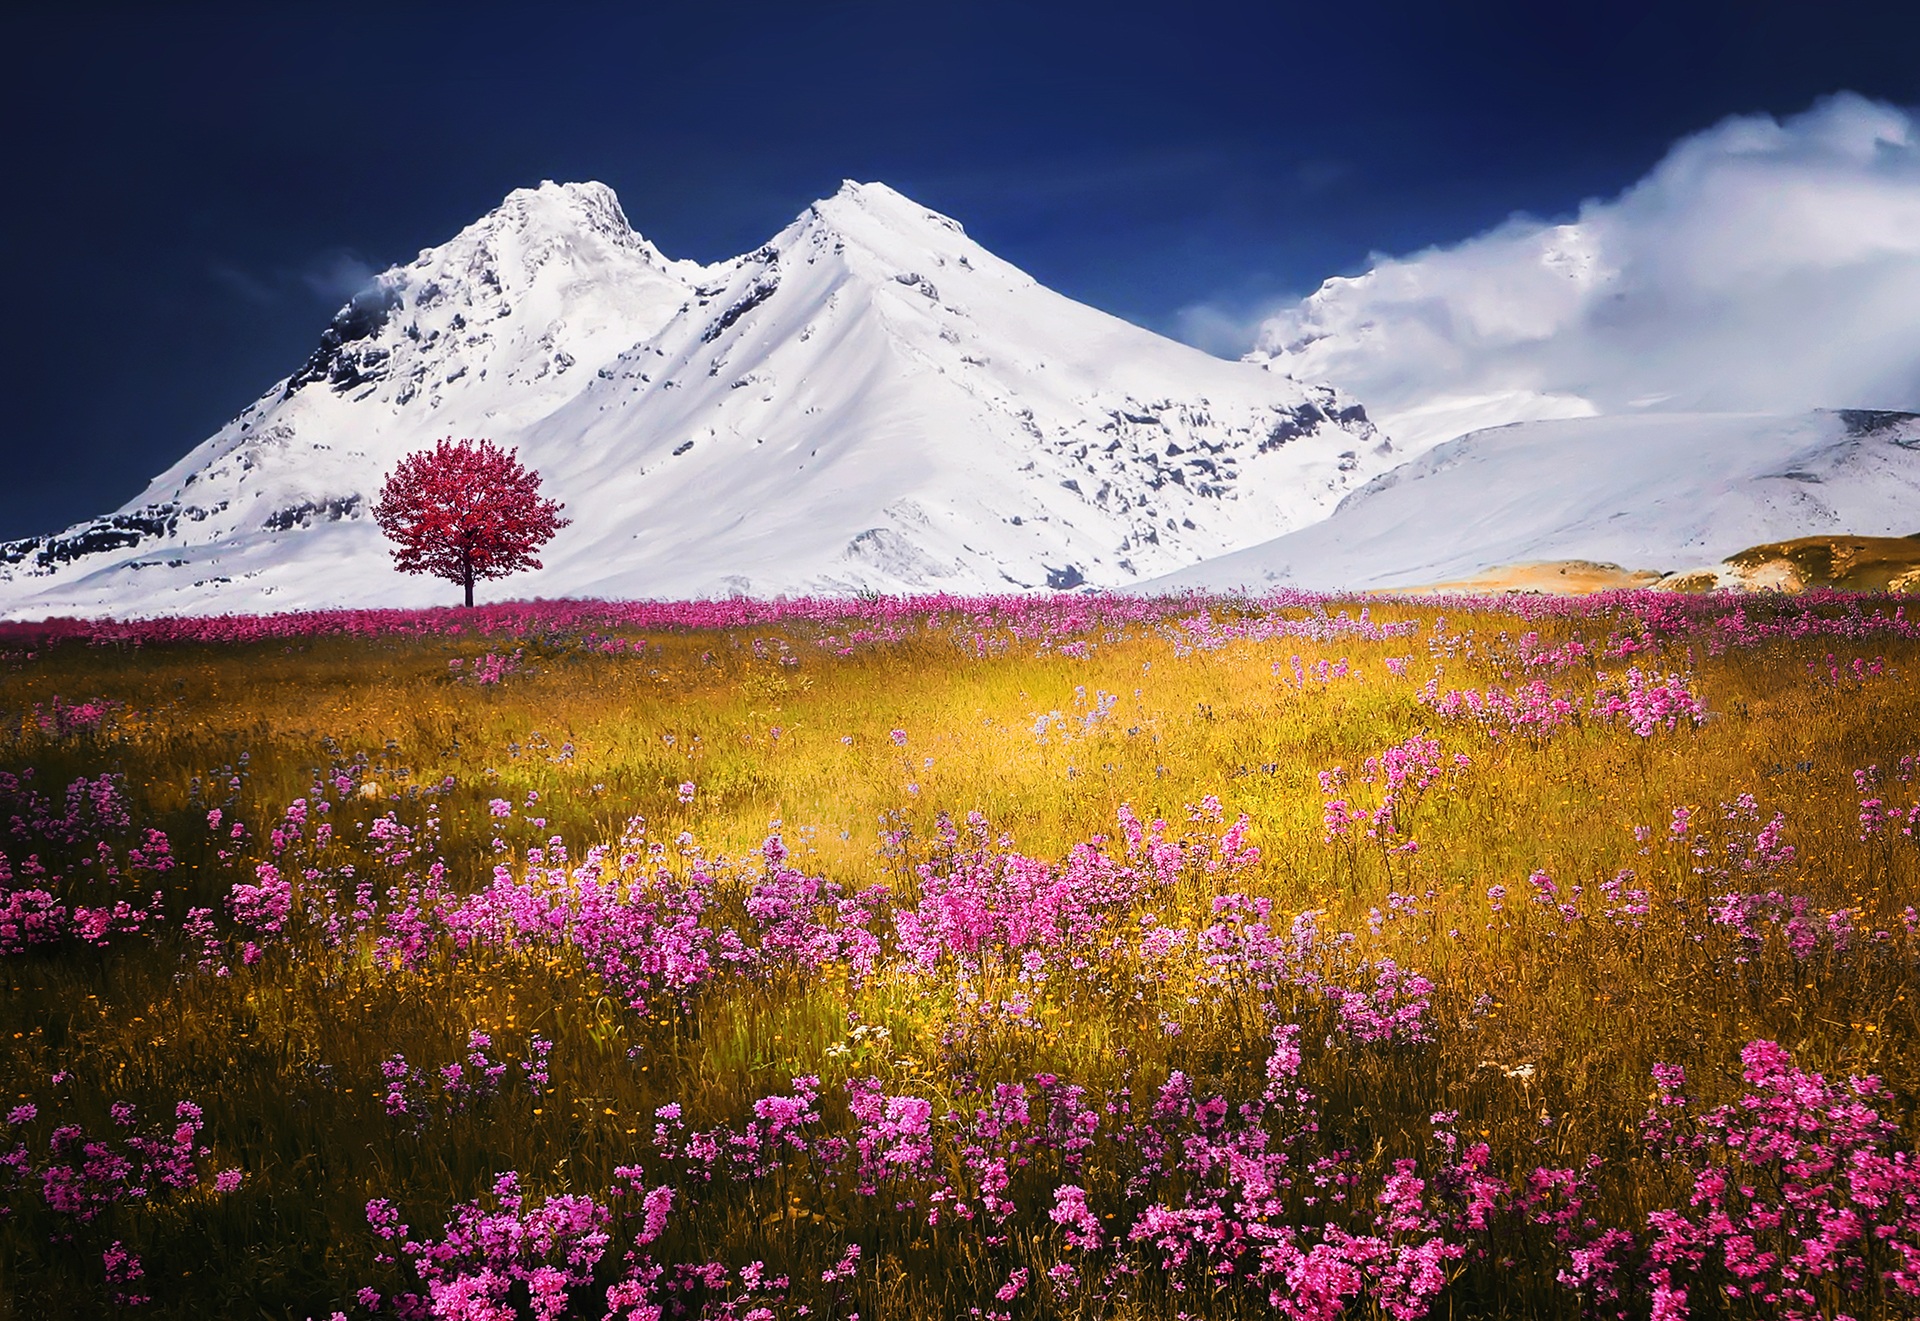
landscape, tree, nature, grass, wilderness, blossom, mountain, snow, plant, field, meadow, prairie, hill, flower, bloom, mountain range, rural, autumn, flora, season, plants, wildflower, flowers, grassland, plateau, habitat, ecosystem, tundra, landform, natural environment, geographical feature, mountainous landforms